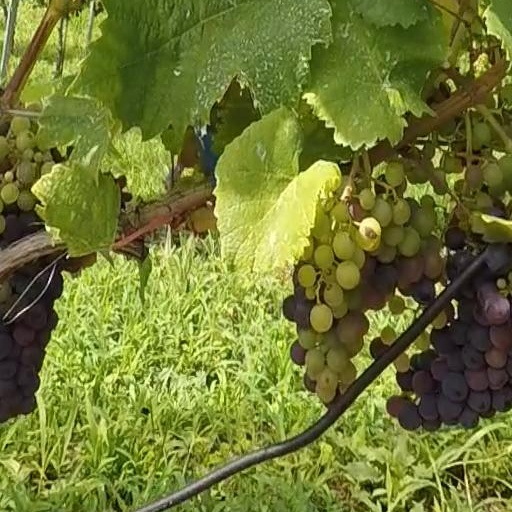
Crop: grape